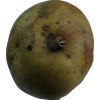
Label: pear